Millbourne, Pennsylvania

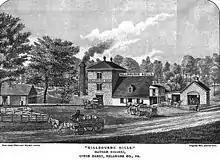
Millbourne Mills was located on present-day 63rd and Market Streets in Millbourne.

The presence of a dam in Millbourne was first documented in an important deed issued by John Sellers on August 27, 1752. John Sellers recognized the potential of harnessing the waterpower of Cobbs Creek, leading to the development of six sites along the waterway. These sites became essential for subsequent generations and contributed to the growth of Millbourne Mills, first called Sellers Mills.